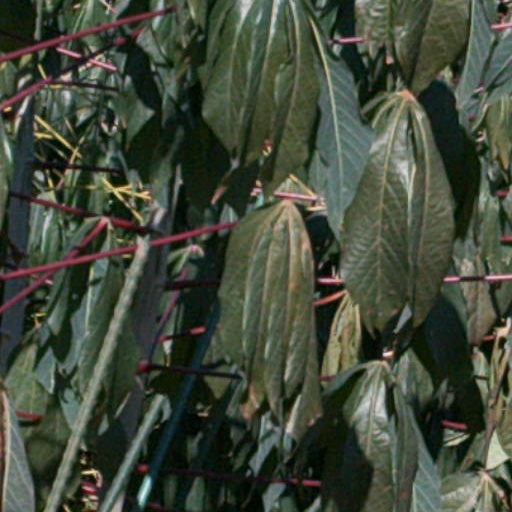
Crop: cassava